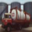
Label: truck